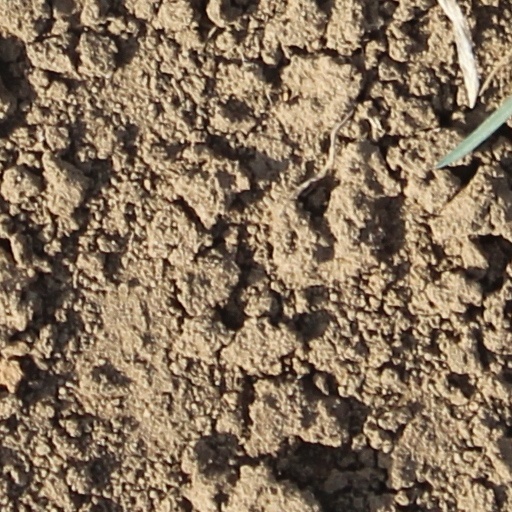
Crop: wheat